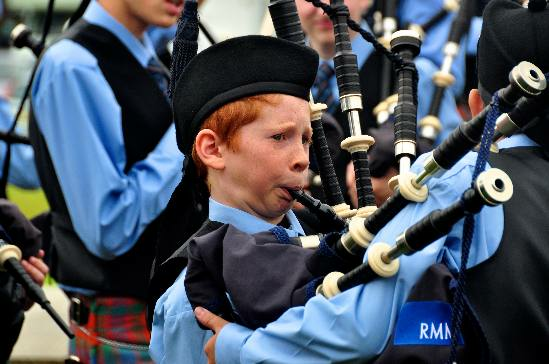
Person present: Yes